Boeing C-135 Stratolifter

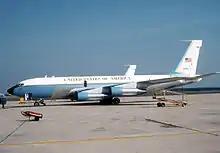
C-135B Stratolifter for VIP transport parked on the flight line at Andrews AFB

Thirty C-135Bs (Boeing model number 717-158) were built new with the TF33 turbofan and improved wide-span horizontal stabilizers. Ten were modified for a weather reconnaissance (flying through radioactive clouds from nuclear tests or other agents) role and designated WC-135B Stratolifter (Constant Phoenix in later versions). Additional airframes were converted to RC-135s from the 1970s to 2006, and remain in service with further equipment upgrades installed.